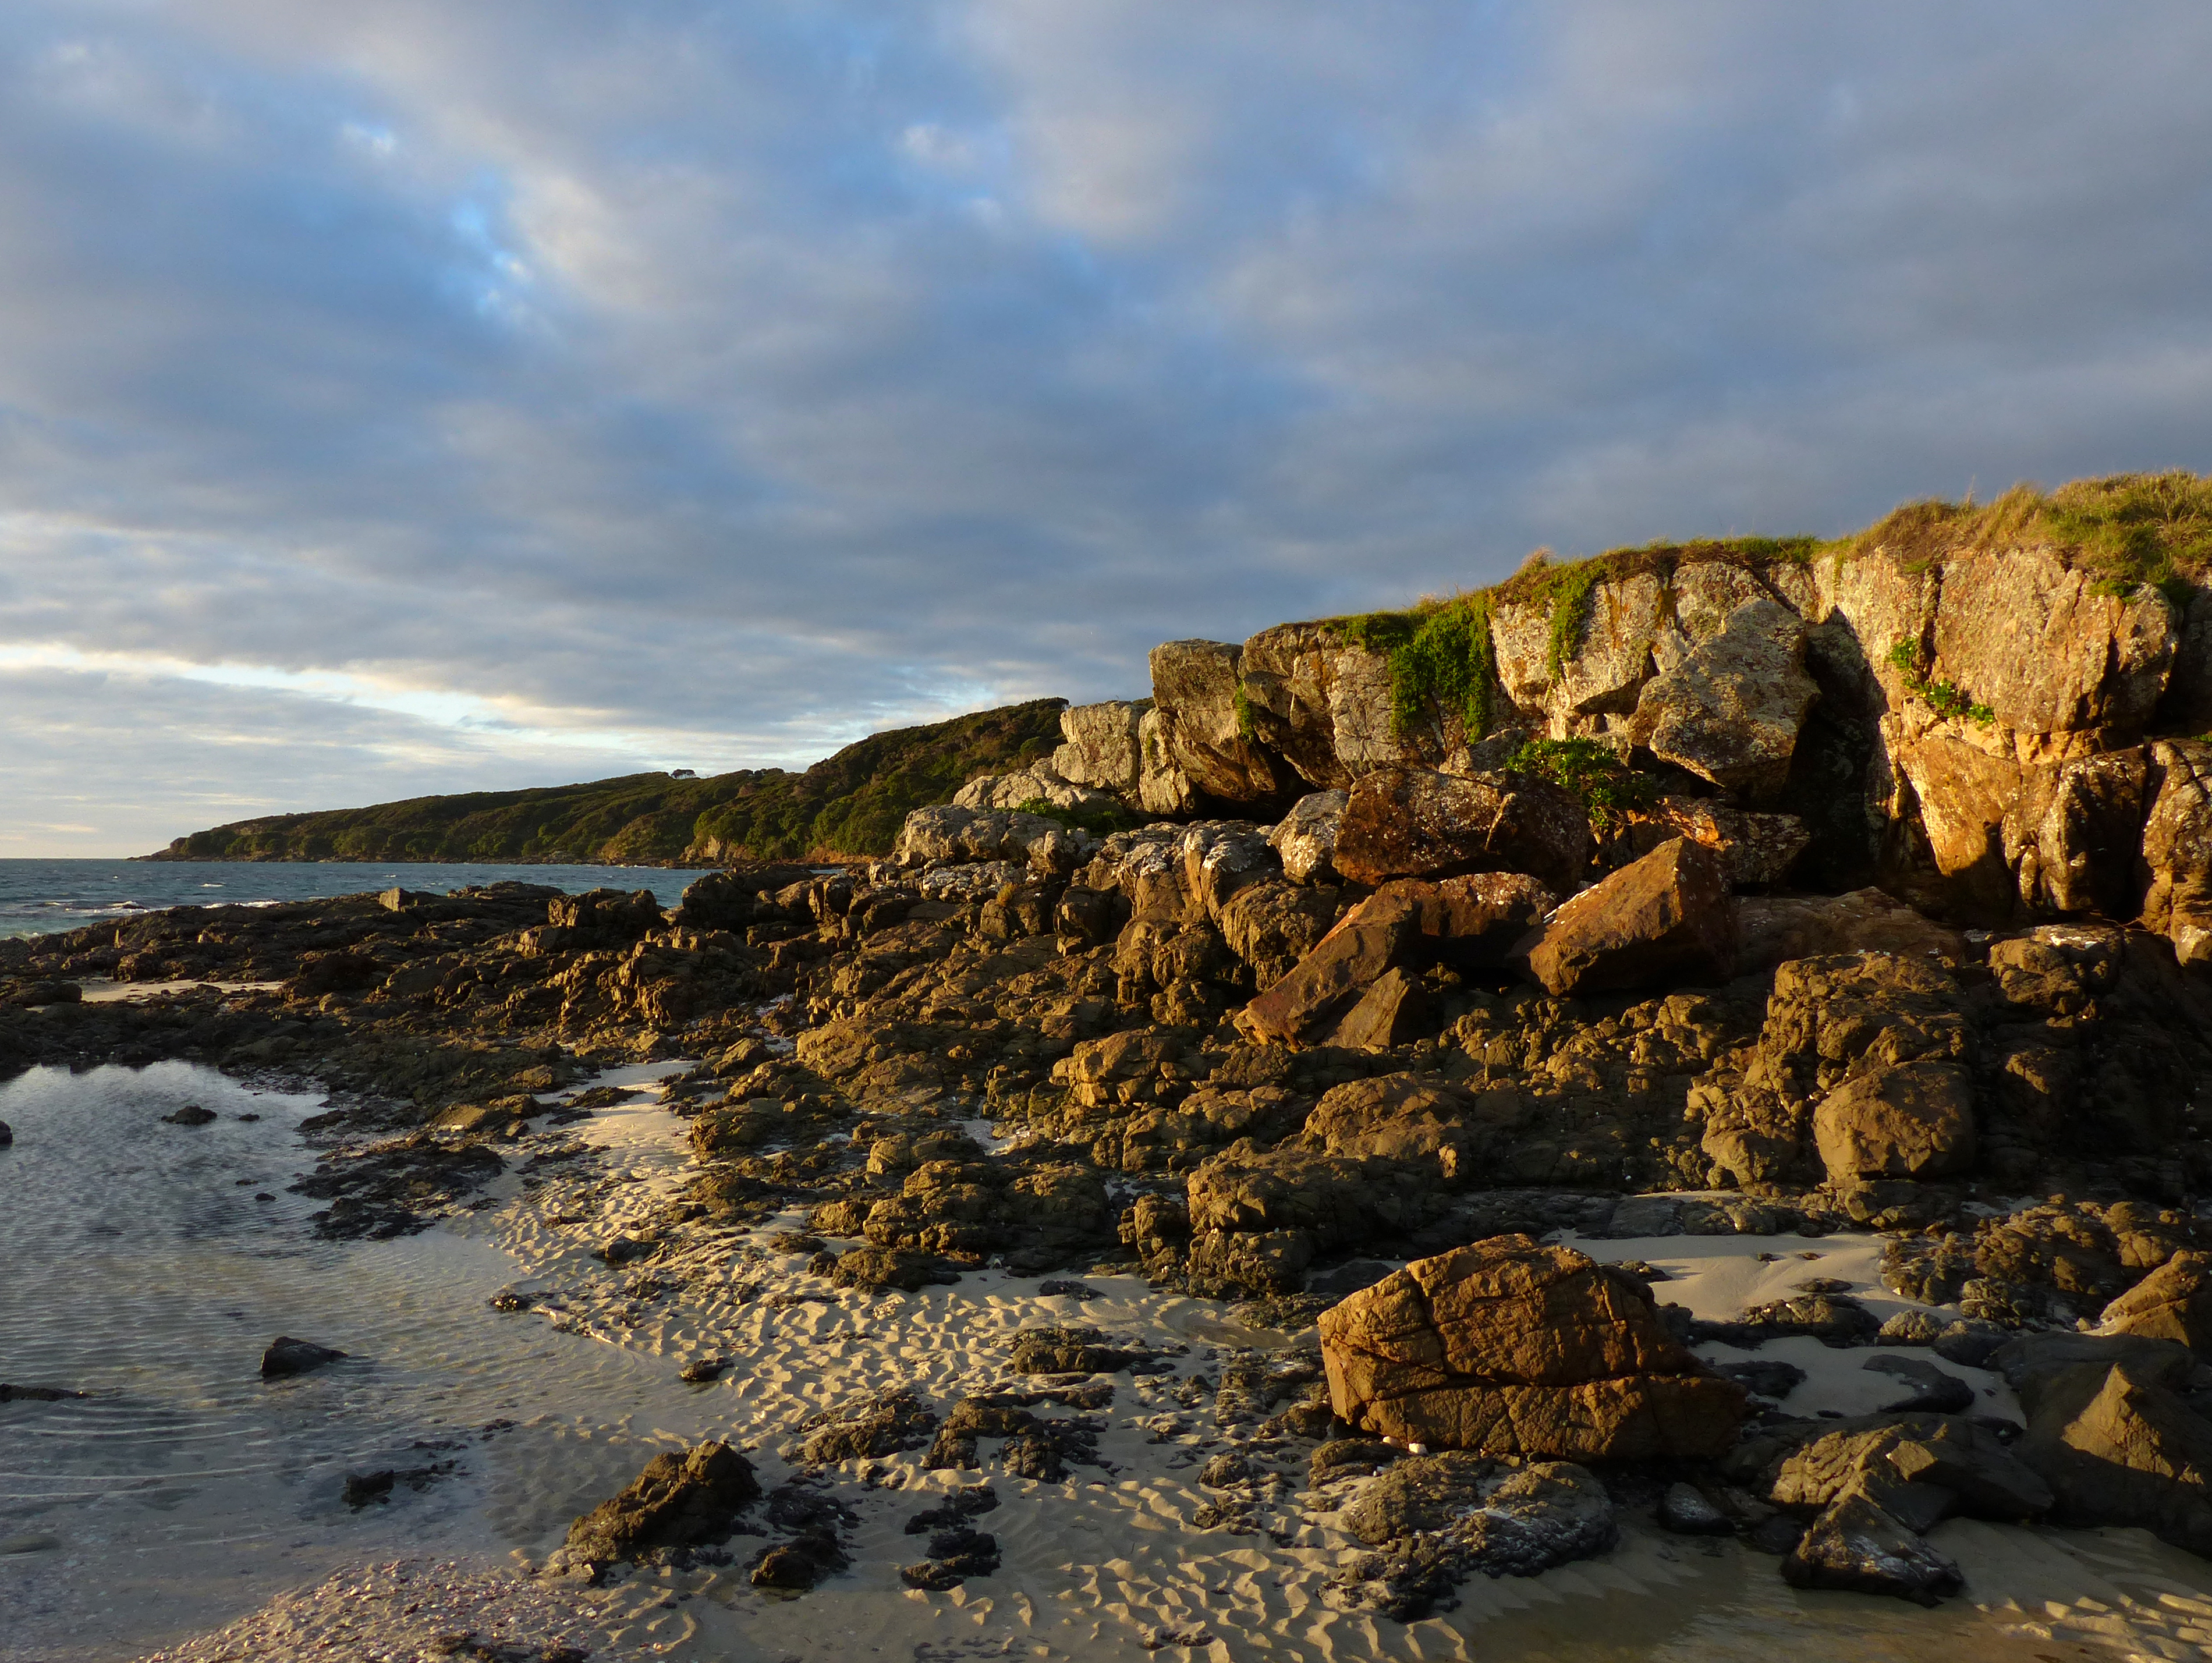
beach, landscape, sea, coast, water, nature, sand, rock, ocean, cloud, shore, wave, cliff, cove, bay, terrain, material, body of water, geology, lumixfz200, bridgecamera, northlandnewzealand, cape, landform, natural environment, geographical feature